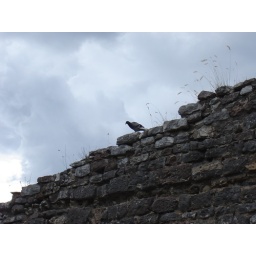
A pigeon perched on a city wall in Assisi.